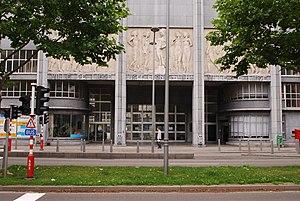
Le Lycée Léonie de Waha, sur le boulevard d'Avroy à Liège.
Cette page regroupe une partie du patrimoine immobilier classé de la ville belge de Liège.
La liste du patrimoine immobilier exceptionnel de la Wallonie est établie par arrêté du Gouvernement wallon. Au 7 février 2013, elle comprenait les biens suivants. Une nouvelle liste révisée est parue au Moniteur belge du 26 octobre 2016. Elle reprend les 218 biens inscrits par le Gouvernement wallon sur la liste du Patrimoine exceptionnel de la Wallonie. La liste 2016 comprend quatre nouveaux biens
Voici la liste commentée des sculptures qui ornent la ville belge de Liège, classées par quartier.
L'Athénée Léonie de Waha est une école secondaire située dans le centre de la ville de Liège, sur le boulevard d'Avroy. L'établissement fait partie de l'Enseignement Communal Liégeois.